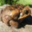
Label: frog